List of formations in American football

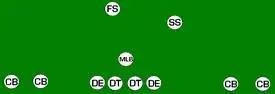
A 4–1–6 (typical dime set-up)

There are a couple paths to the 4–2–5. One is by removing a linebacker from the standard 4–3 to add the extra defensive back. The second is by converting the ends of a wide tackle six to safeties (the defensive ends of a wide tackle six already have pass defense responsibilities). A variation is the 2–4–5, which is primarily run by teams that run the 3–4 defense. They replace a defensive tackle with a corner.